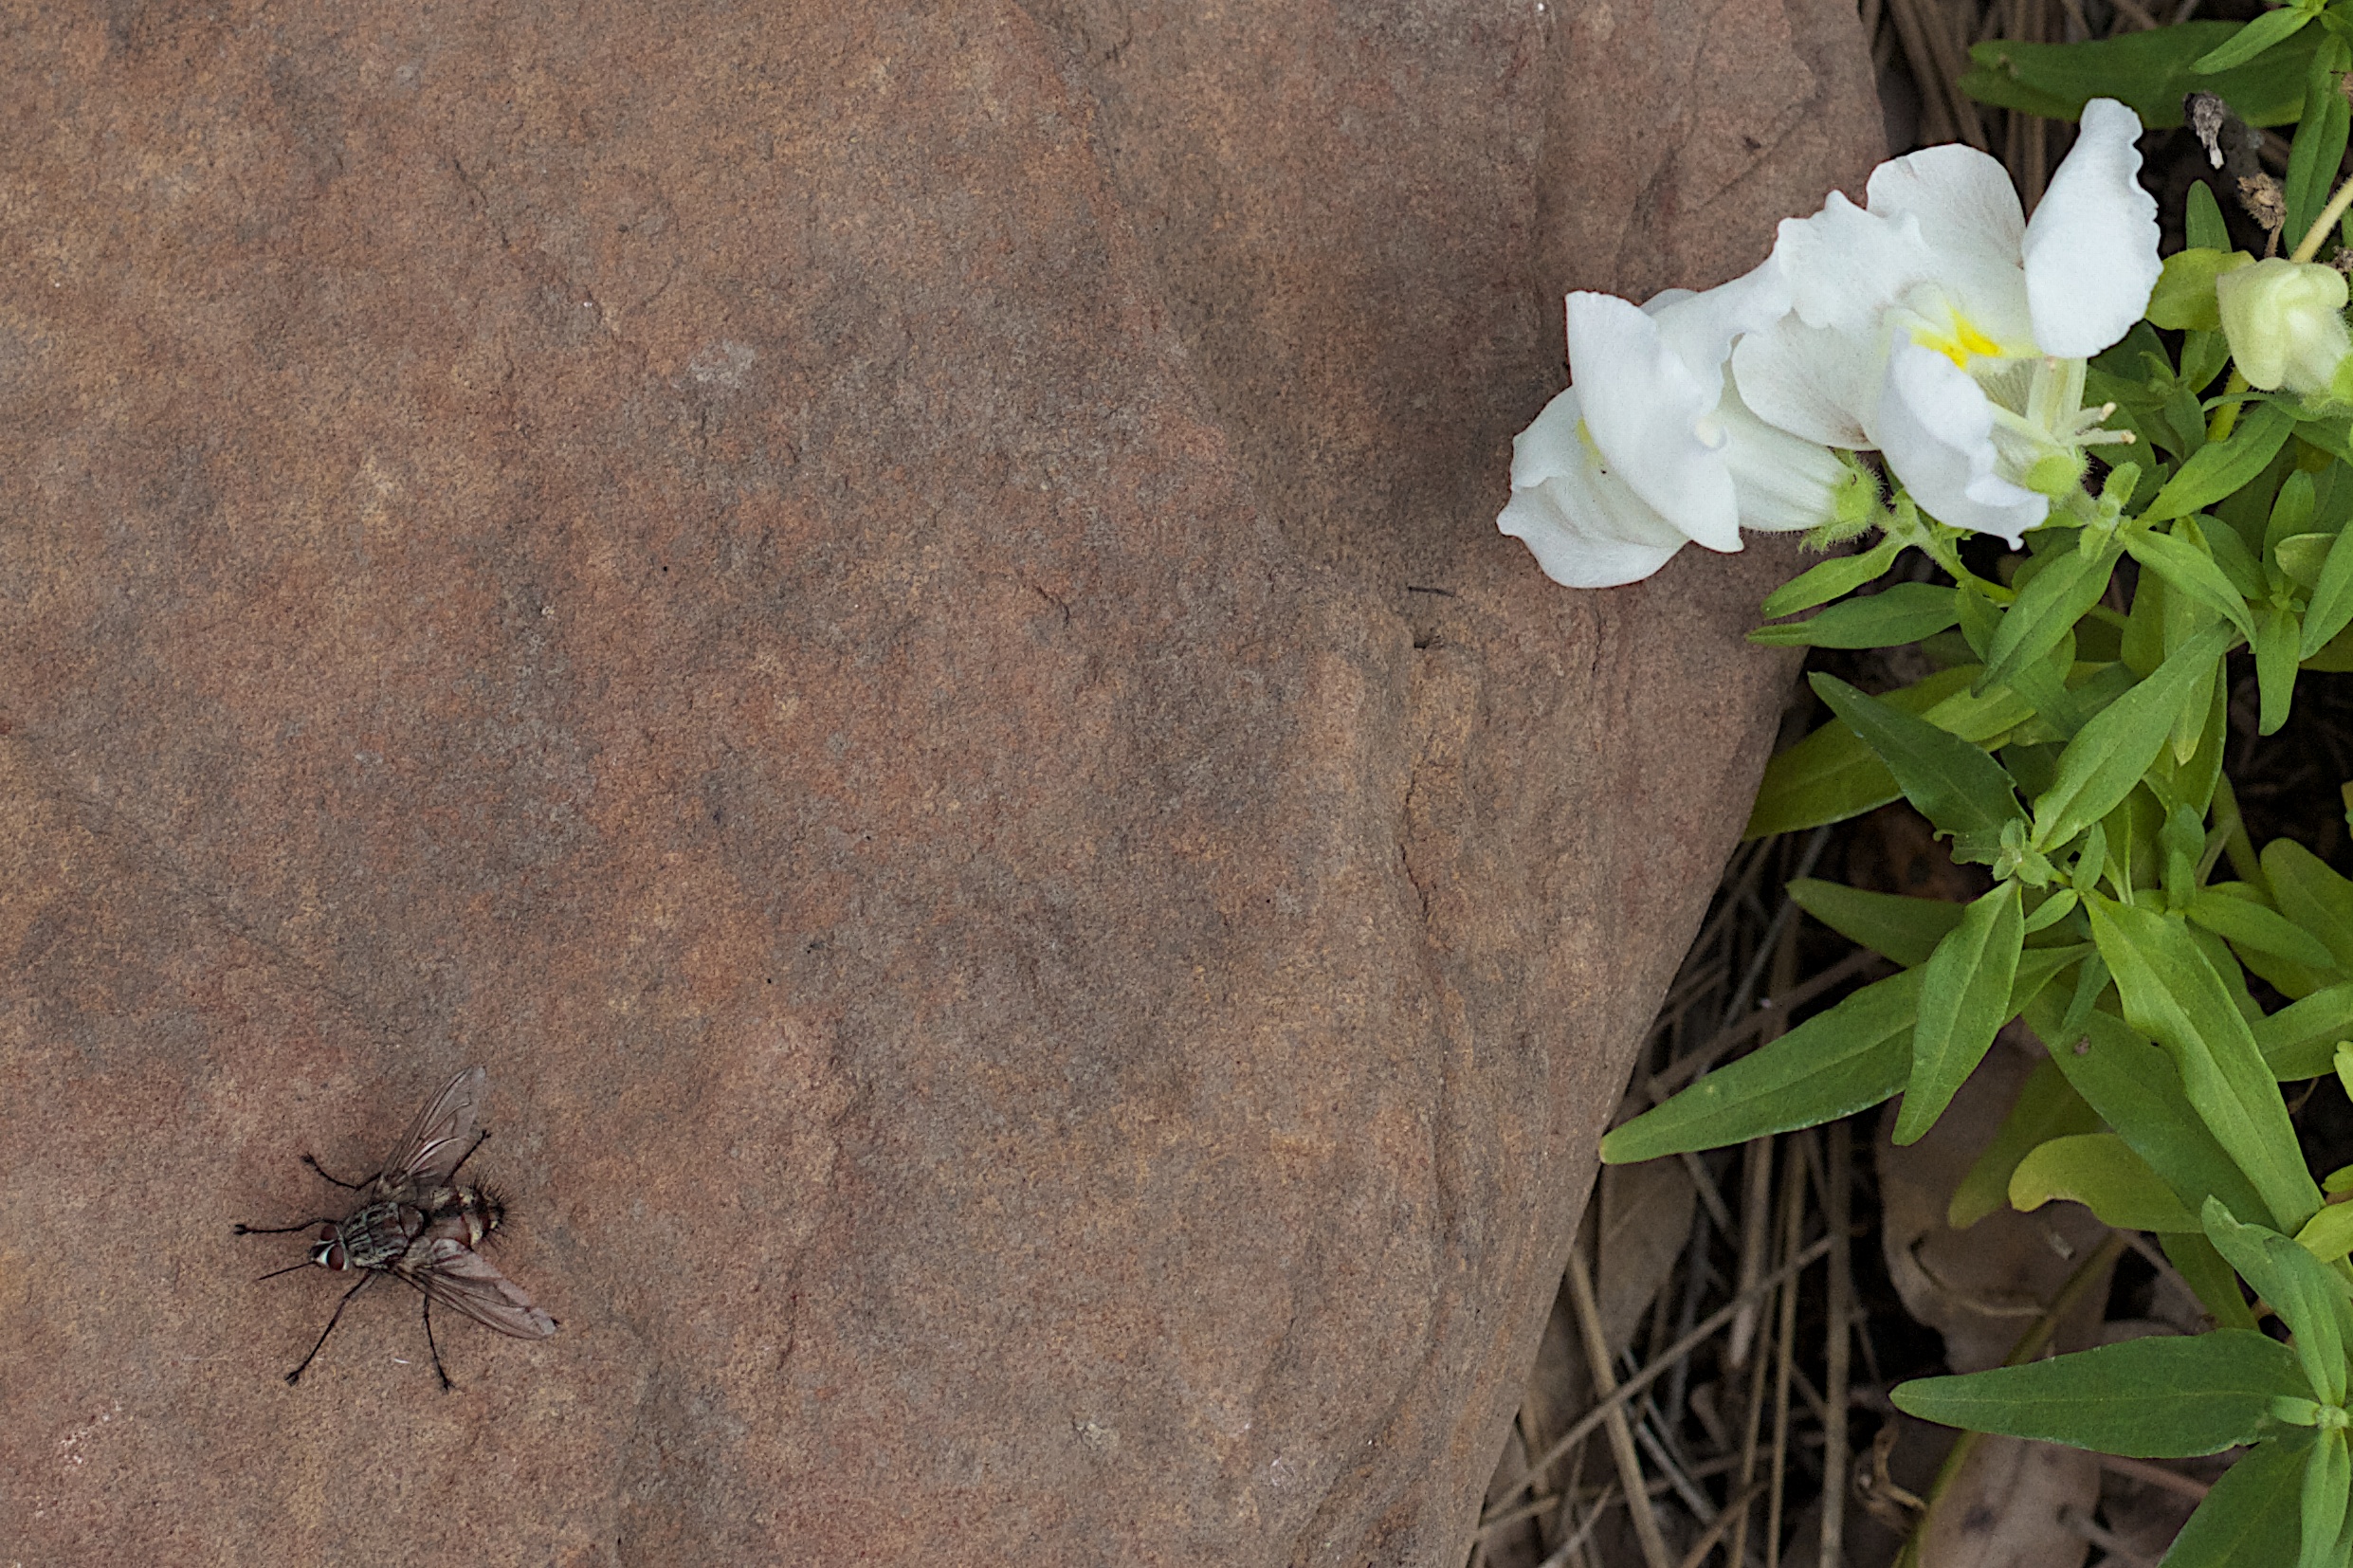
plant, leaf, flower, green, soil, bug, botany, flora, fauna